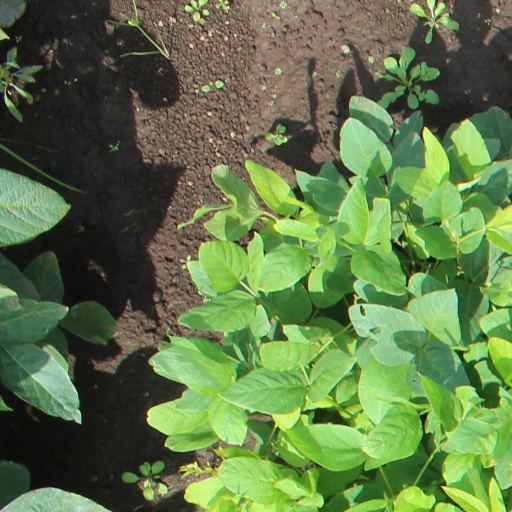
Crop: soybean